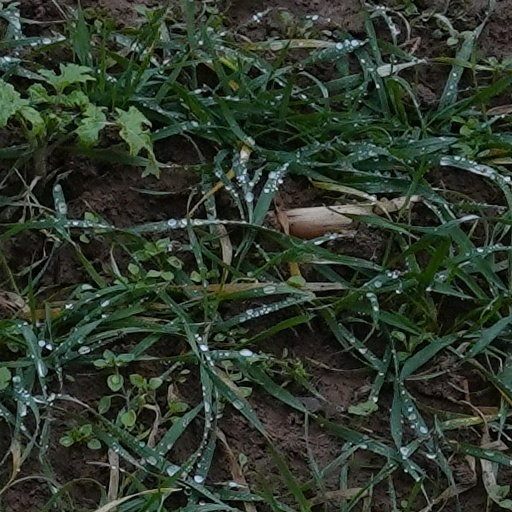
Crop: wheat